Fairyhouse Racecourse

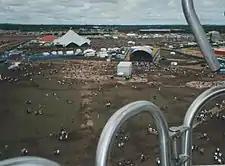
From a place up high and distant is viewed a vast open field of grass, trodden bare and brown in places with little people dotted around like ants beside enormous tents, marquees, performance stages hosting deafening arrays of musical-event speakers. The horizon is low and far away and the sky is dotted with broken clouds.

Fairyhouse hosts both the Irish Grand National and Irish Gold Cup and races have featured Desert Orchid, Prince Regent, and Persian War among others. The course was the training ground for "l'Escargot", a winner of the Irish Grand National against famous racer Red Rum. The Powers Gold Label Stand and Jameson stand were reopened following refurbishment in 1999 and Fairyhouse is described by Meath Tourism to be "firmly established as one of the most modern facilities in the country, providing an outstanding level of comfort and service." The Irish Grand National is run every Easter Monday and currently sponsored by Jameson Whiskey.